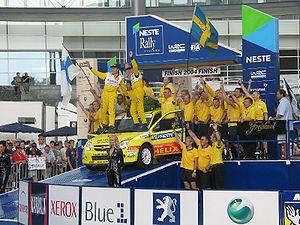
Per-Gunnar Andersson né le 10 mars 1980 à Årjäng est un pilote de rallye suédois qui pilote actuellement en Championnat du monde des rallyes.